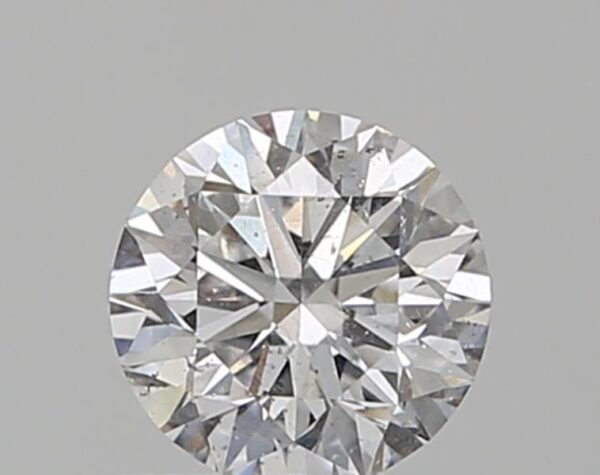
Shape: round
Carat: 0.51
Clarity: SI2
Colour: D
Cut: EX
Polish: VG
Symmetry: EX
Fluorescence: F
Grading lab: GIA
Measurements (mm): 5.07 x 5.12 x 3.19